Bay of Islands

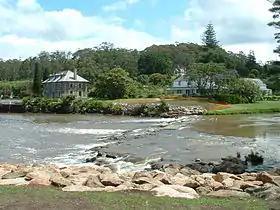
Kerikeri

The Bay of Islands is an area on the east coast of the Far North District of the North Island of New Zealand. It is one of the most popular fishing, sailing and tourist destinations in the country, and has been renowned internationally for its big-game fishing since American author Zane Grey publicised it in the 1930s. It is north-west of the city of Whangārei. Cape Reinga, at the northern tip of the country, is about by road further to the north-west.